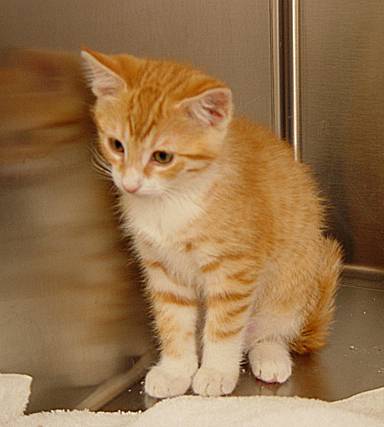
Label: cat